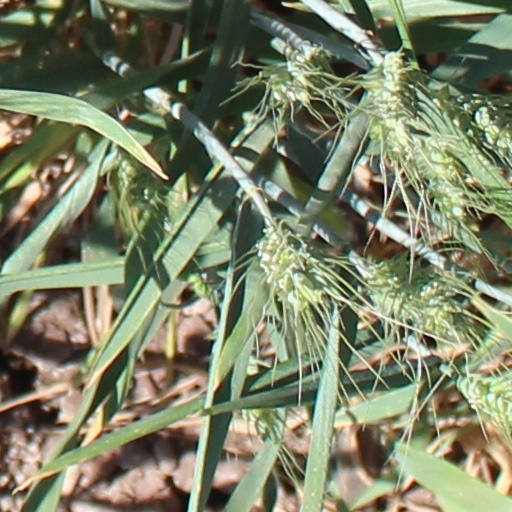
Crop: wheat